1882 Major League Baseball season

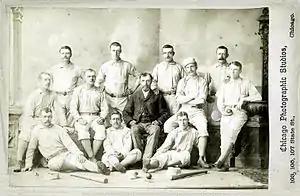
1882 Providence Grays baseball team

The 1882 major league baseball season was contested from May 1 through October 2, 1882. It was the inaugural season for the American Association (AA) and seventh season for the National League (NL). The Cincinnati Red Stockings won the AA pennant, while the Chicago White Stockings won the NL pennant. There was no postseason.